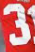
Number: 3